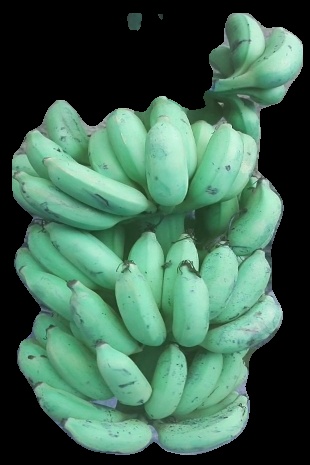
Variety: elakki-bale
Grade: grade2